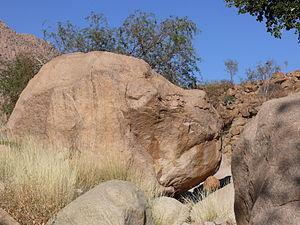
Rocher dans le massif du Brandberg
Le massif du Brandberg est un massif montagneux abritant le point culminant de la Namibie, le Königstein. Ce massif est également connu pour ses très nombreux sites de peintures rupestres.